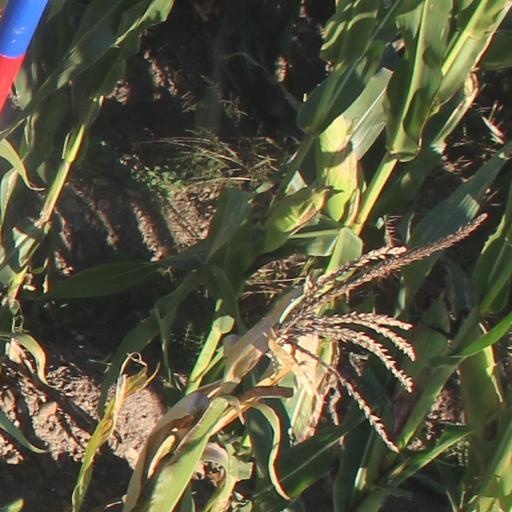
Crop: maize; corn